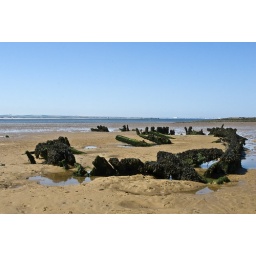
The wreck of a large wooden boat lays part burried in the sand at South Gare